Le Lindois

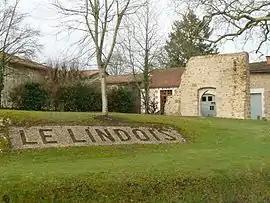
Ruins of the old church

Le Lindois is a commune in the Charente department in southwestern France.